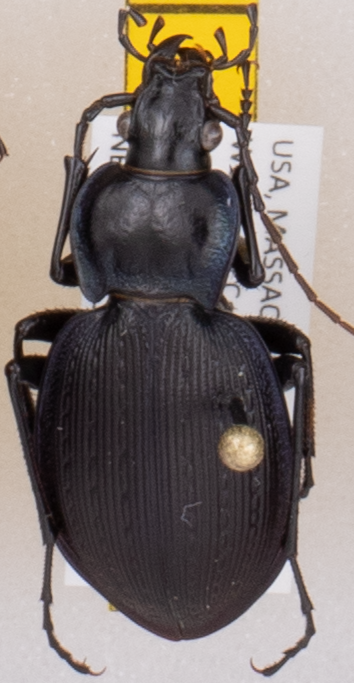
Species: Carabus goryi
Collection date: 2021-08-04
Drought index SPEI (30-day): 1.928
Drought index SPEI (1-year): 0.142
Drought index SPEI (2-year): -0.82